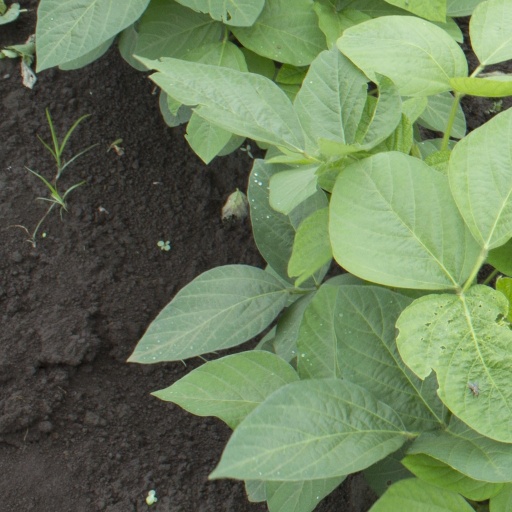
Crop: soybean